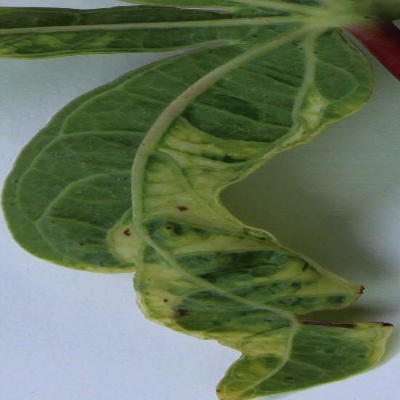
Crop: Cassava
Condition: mosaic